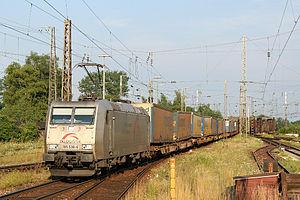
La société TX Logistik AG est une entreprise de transport ferroviaire privée, créée en 1999 à Bad Honnef en Allemagne. En 2004, TX Logistik AG fonde une filiale en Suède, cette dernière reçoit le premier trafic de transit à travers la Suisse.